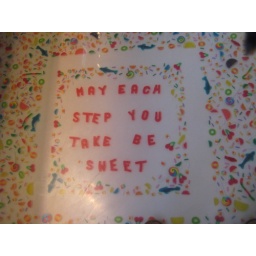
dylan's candy bar :) followed by shopping, train to pton